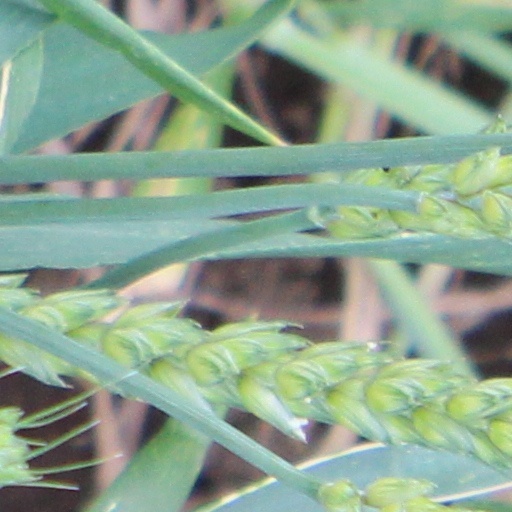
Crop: wheat